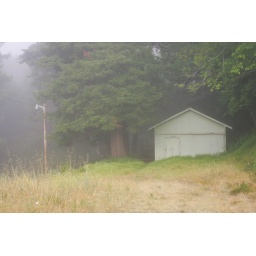
our street lamp in the "wilderness"